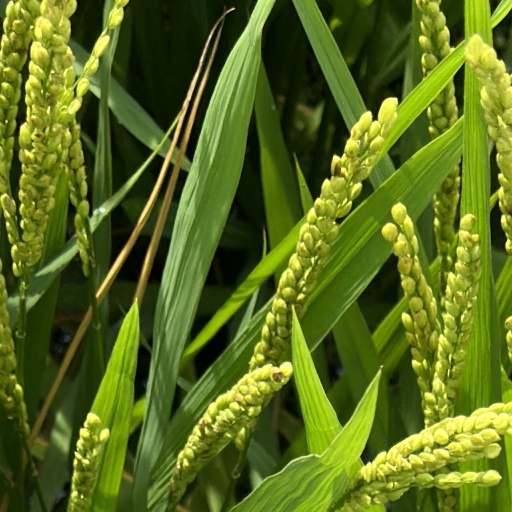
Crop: rice